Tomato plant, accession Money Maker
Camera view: horizontal (90 deg, fisheye); turntable rotation: 90 degrees
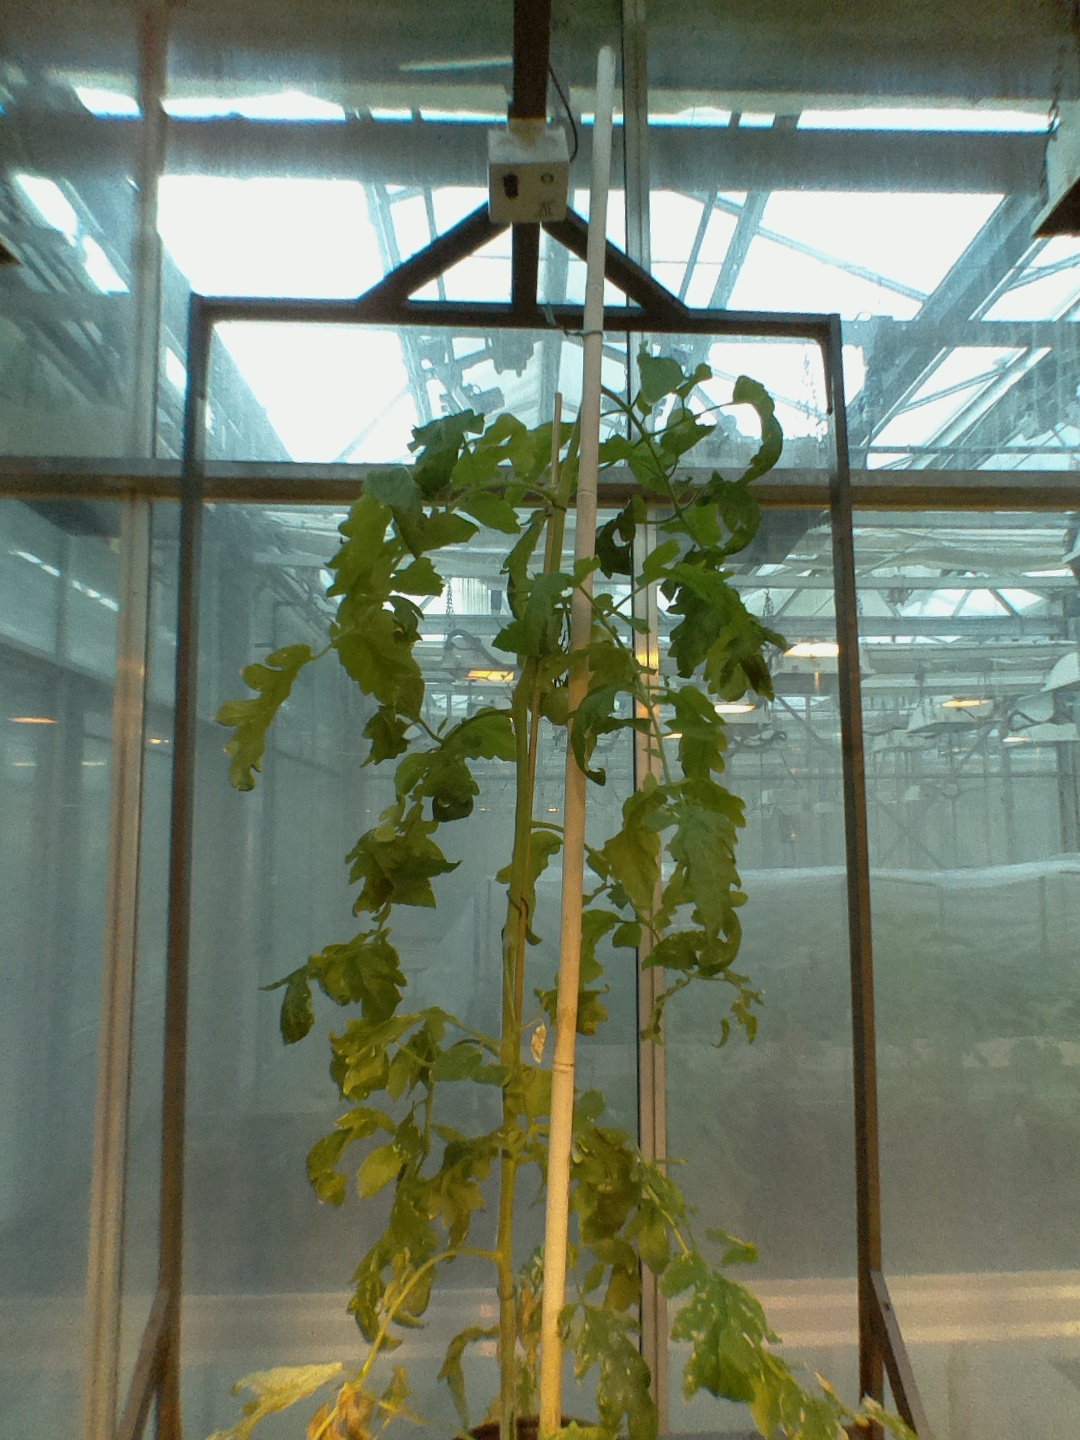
BBCH growth stage 75: 50%-60% of final fruit size